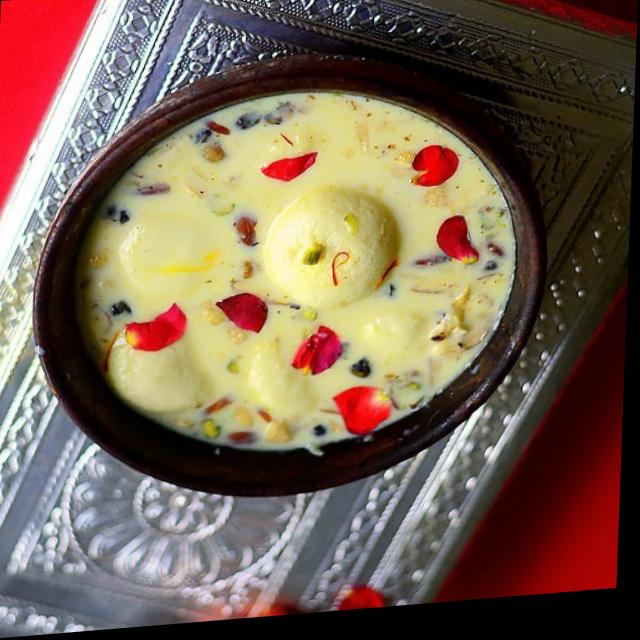
Dish: ras_malai